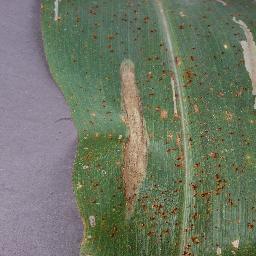
Label: Corn___Northern_Leaf_Blight